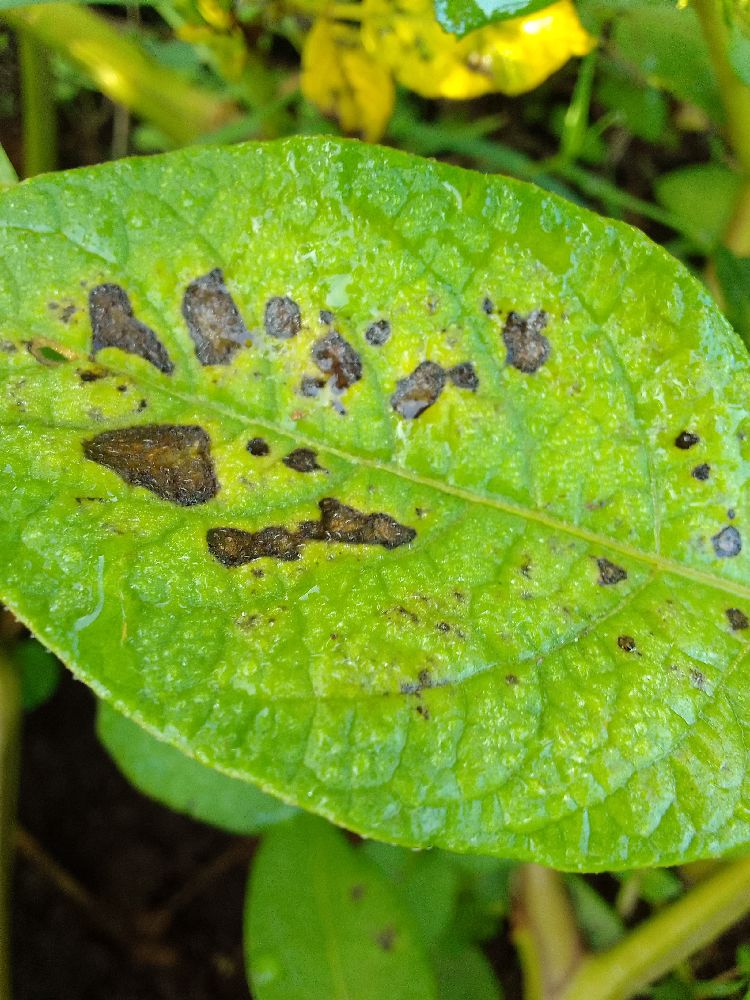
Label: Early blight